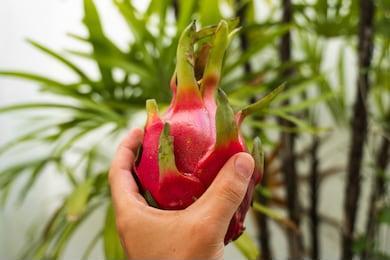
Label: Dragonfruit